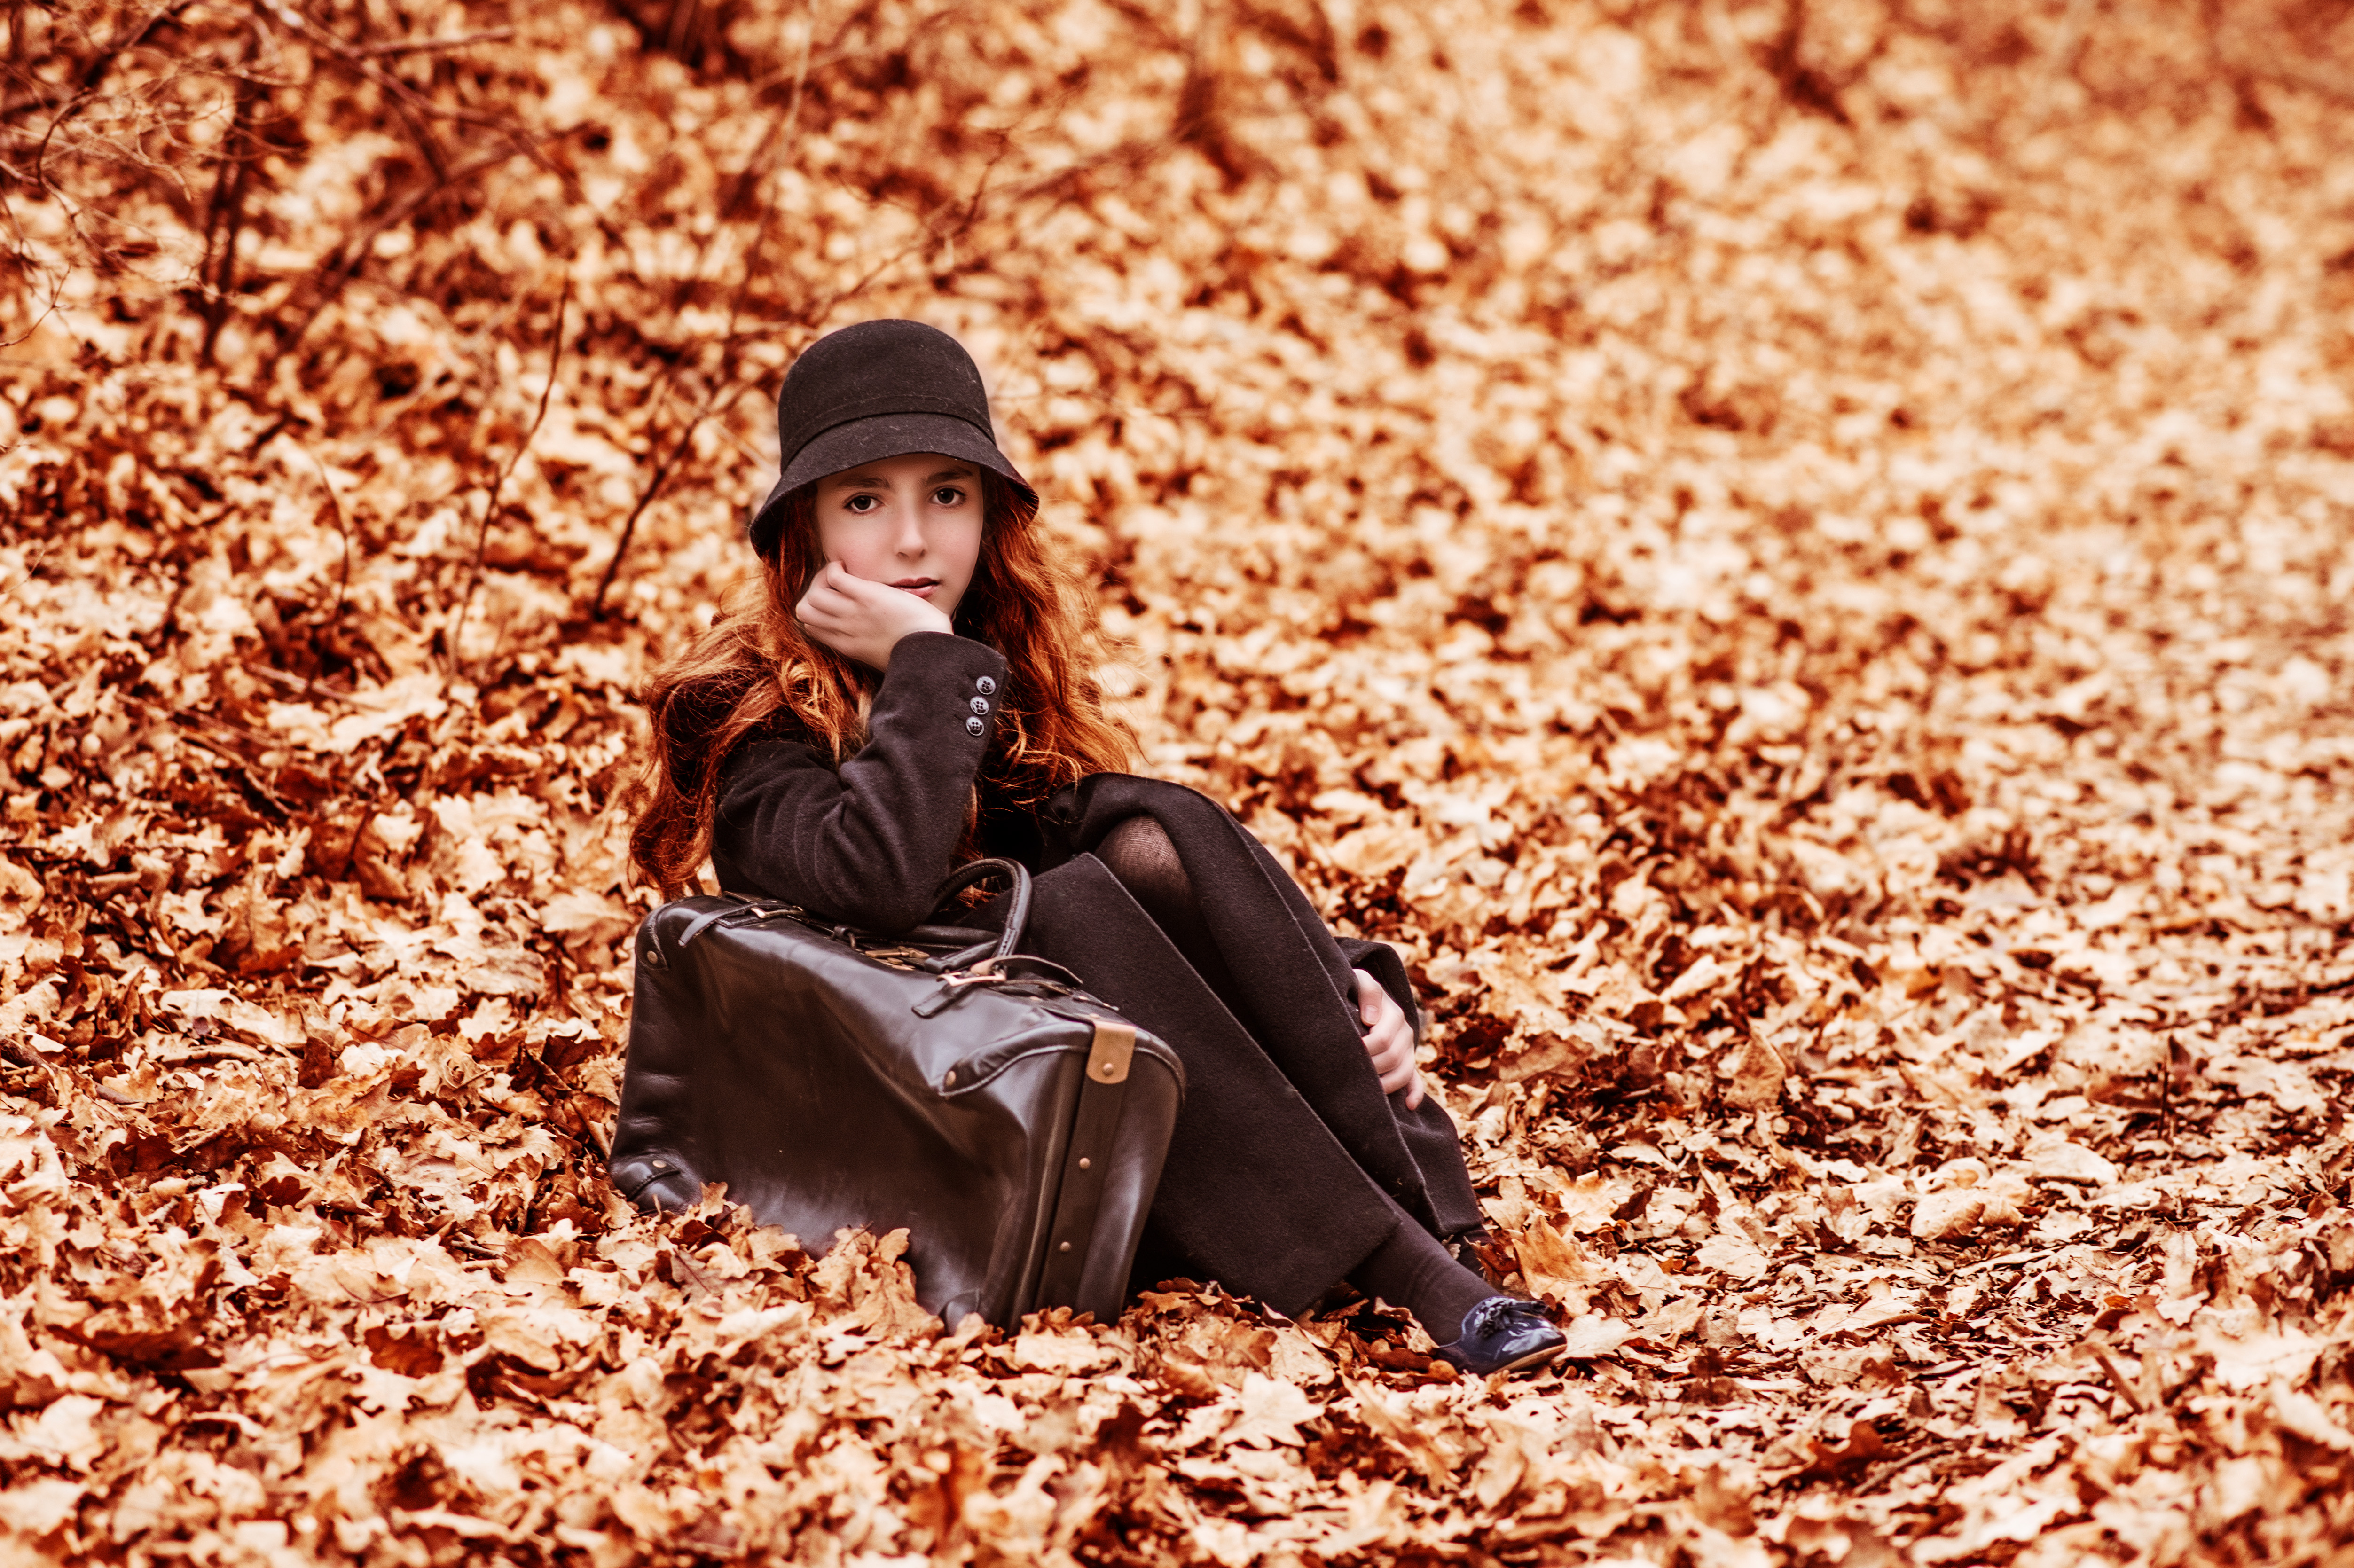
person, people, woman, flower, portrait, spring, autumn, season, herbst, autum, melancholic, human positions